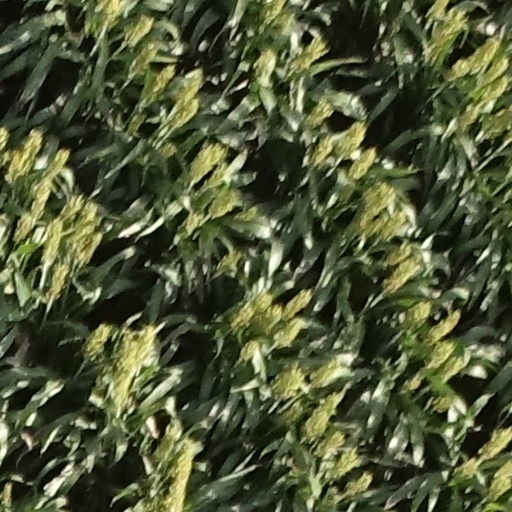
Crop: sorghum